Eleanor of Portugal, Holy Roman Empress

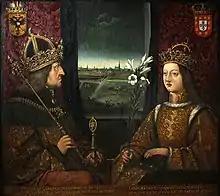
Frederick III and Eleanor of Portugal

Eleanor was born in Torres Vedras on 18 September 1434, one of the nine children of King Edward of Portugal and Eleanor of Aragon. She was the third-eldest daughter, but her two older sisters died when they were young, leaving Eleanor as the eldest surviving daughter.